Tile-based video game

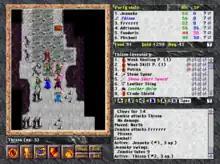
"Blades of Exile" features multi-character combat on a tiled overhead map.

Most early tile-based games used a top-down perspective. The top-down perspective evolved to a simulated 45-degree angle, seen in 1994's "Final Fantasy VI", allowing the player to see both the top and one side of objects, to give more sense of depth; this style dominated 8-bit and 16-bit console role-playing games. Ultimate Play the Game developed a series of video games in the 1980s that employed a tile-based isometric perspective. As computers advanced, isometric and dimetric perspectives began to predominate in tile-based games, using parallelogram-shaped tiles instead of square tiles. Notable titles include: